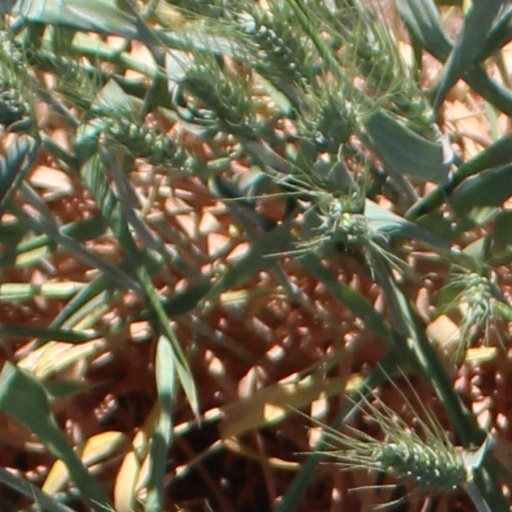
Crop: wheat